Mahishadal

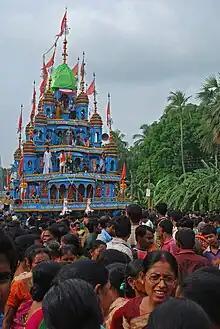
Mahisadal Rathyatra 2012

David J. McCutchion mentions the Madan Gopala temple as a West Bengal "nava-ratna", plain and renovated, measuring about 39’ square.